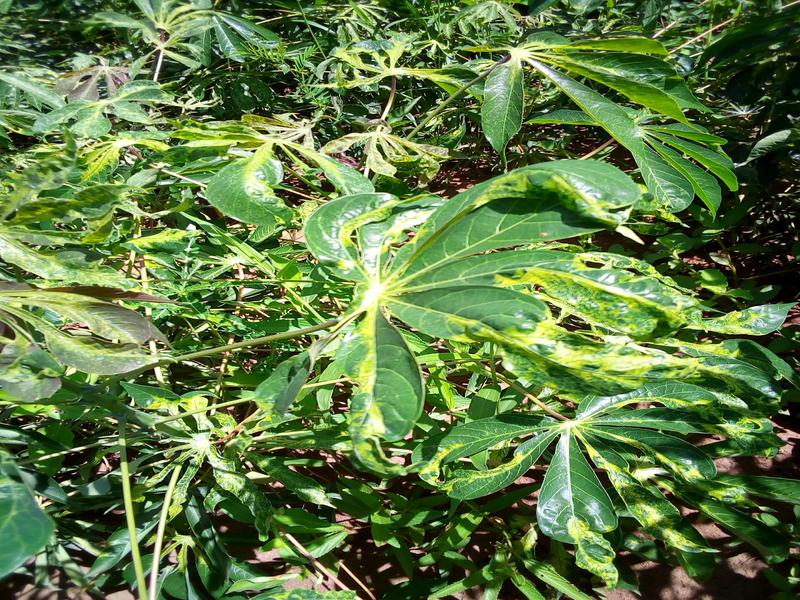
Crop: cassava
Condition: mosaic_disease